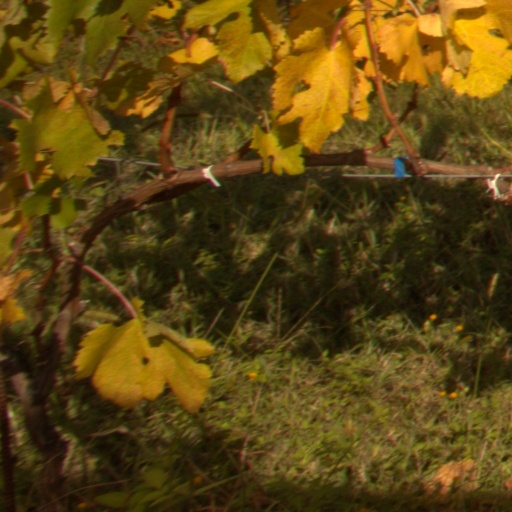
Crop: grape